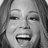
Emotion: happy